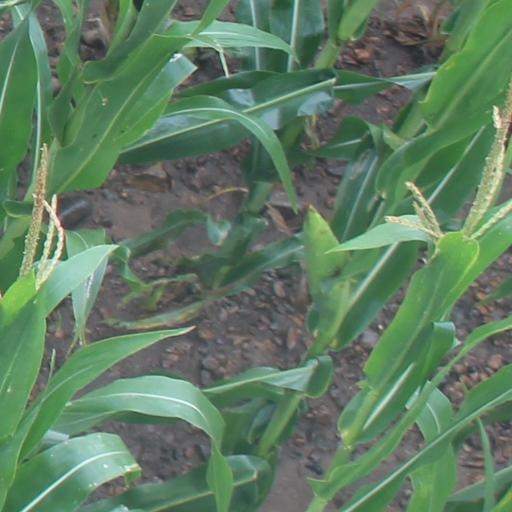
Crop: maize; corn